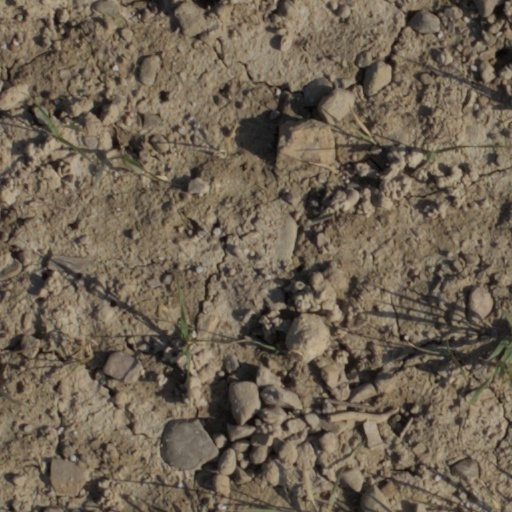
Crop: wheat